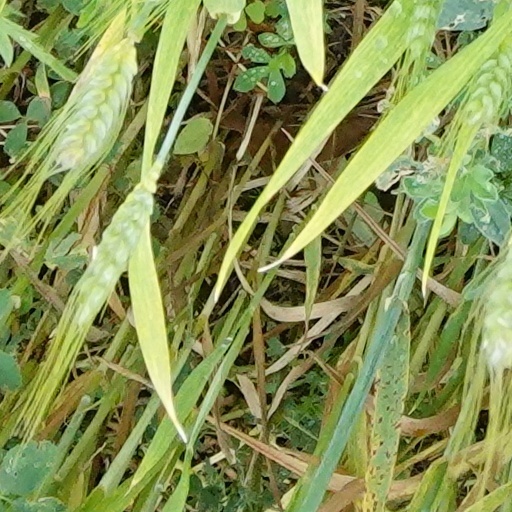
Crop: wheat